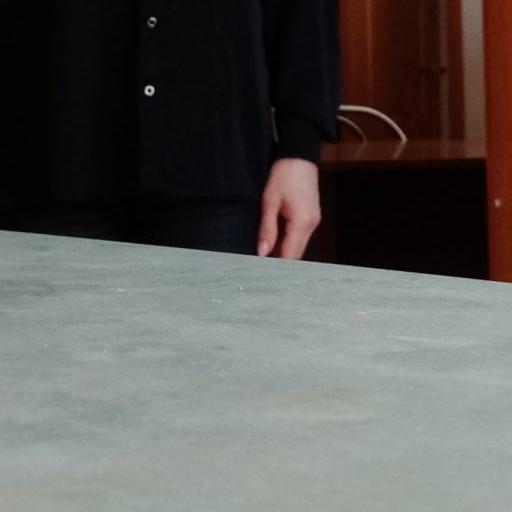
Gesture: no_gesture